Charles Henry Smyth Jr.

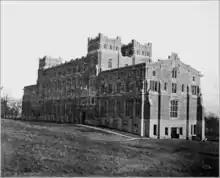
Since 1909 Guyot Hall has housed the Princeton University Department of Geology, where Smyth taught 1905–34.

In 1891 Smyth returned to Hamilton College to become the Stone Professor of Natural History. In addition to his teaching duties at Hamilton, Smyth spent each summer from 1892 to 1903 doing field work for the New York State Museum in the western Adirondack Mountains, which had been studied very little in the fifty years prior. He collaborated with his old advisor Kemp, who specialized in the eastern Adirondacks, and Henry Platt Cushing, who claimed the northern and northeastern sections. He returned to field work a final time in 1908; ill health prevented further expeditions.